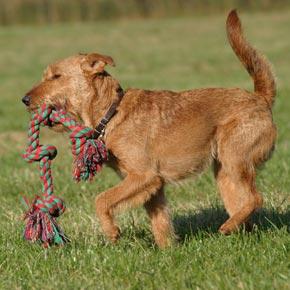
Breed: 207-n000036-Irish_terrier